Synchronized skating

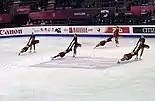
Team Surprise at the 2015 Grand Prix performing death spirals

An intersection, is when the skaters proceed towards each other in lines and intersect. The intersection can consist of two to four lines, with three and four line intersections forming a triangle or box shape before and after intersecting. The entry to the intersection can be made more difficult by executing various free skating or pair movements while forming the lines, or intersecting from an angle or a whip. The moment when the lines intersect is known as the point of intersection, here skaters do rotational turns or free skating movements to increase the level of difficulty.